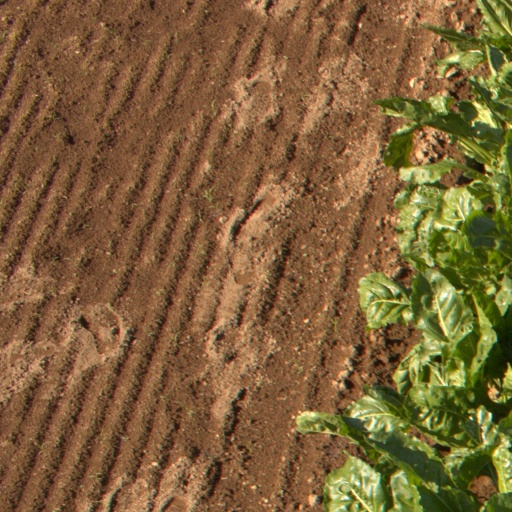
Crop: sugar beet